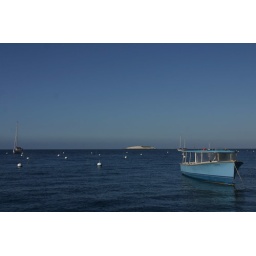
A blue boat moored at Two Harbors, Catalina Island under a perfectly blue sky.